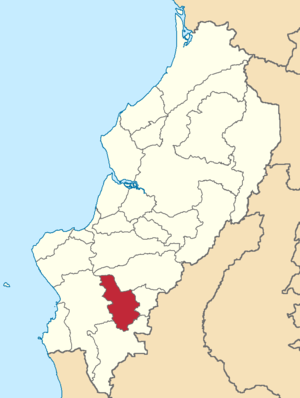
Veinticuatro de Mayo est un canton de l'Équateur, situé dans la province de Manabí.